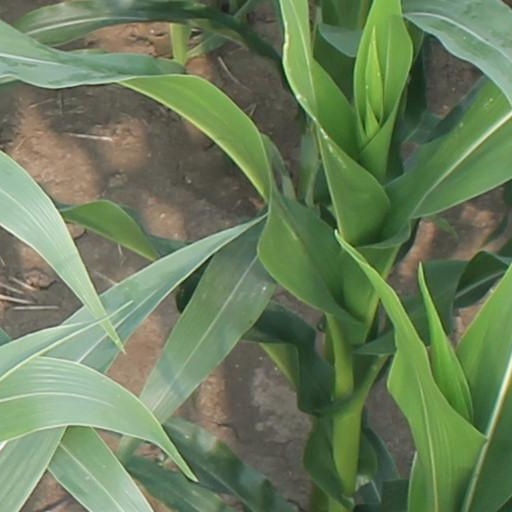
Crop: maize; corn